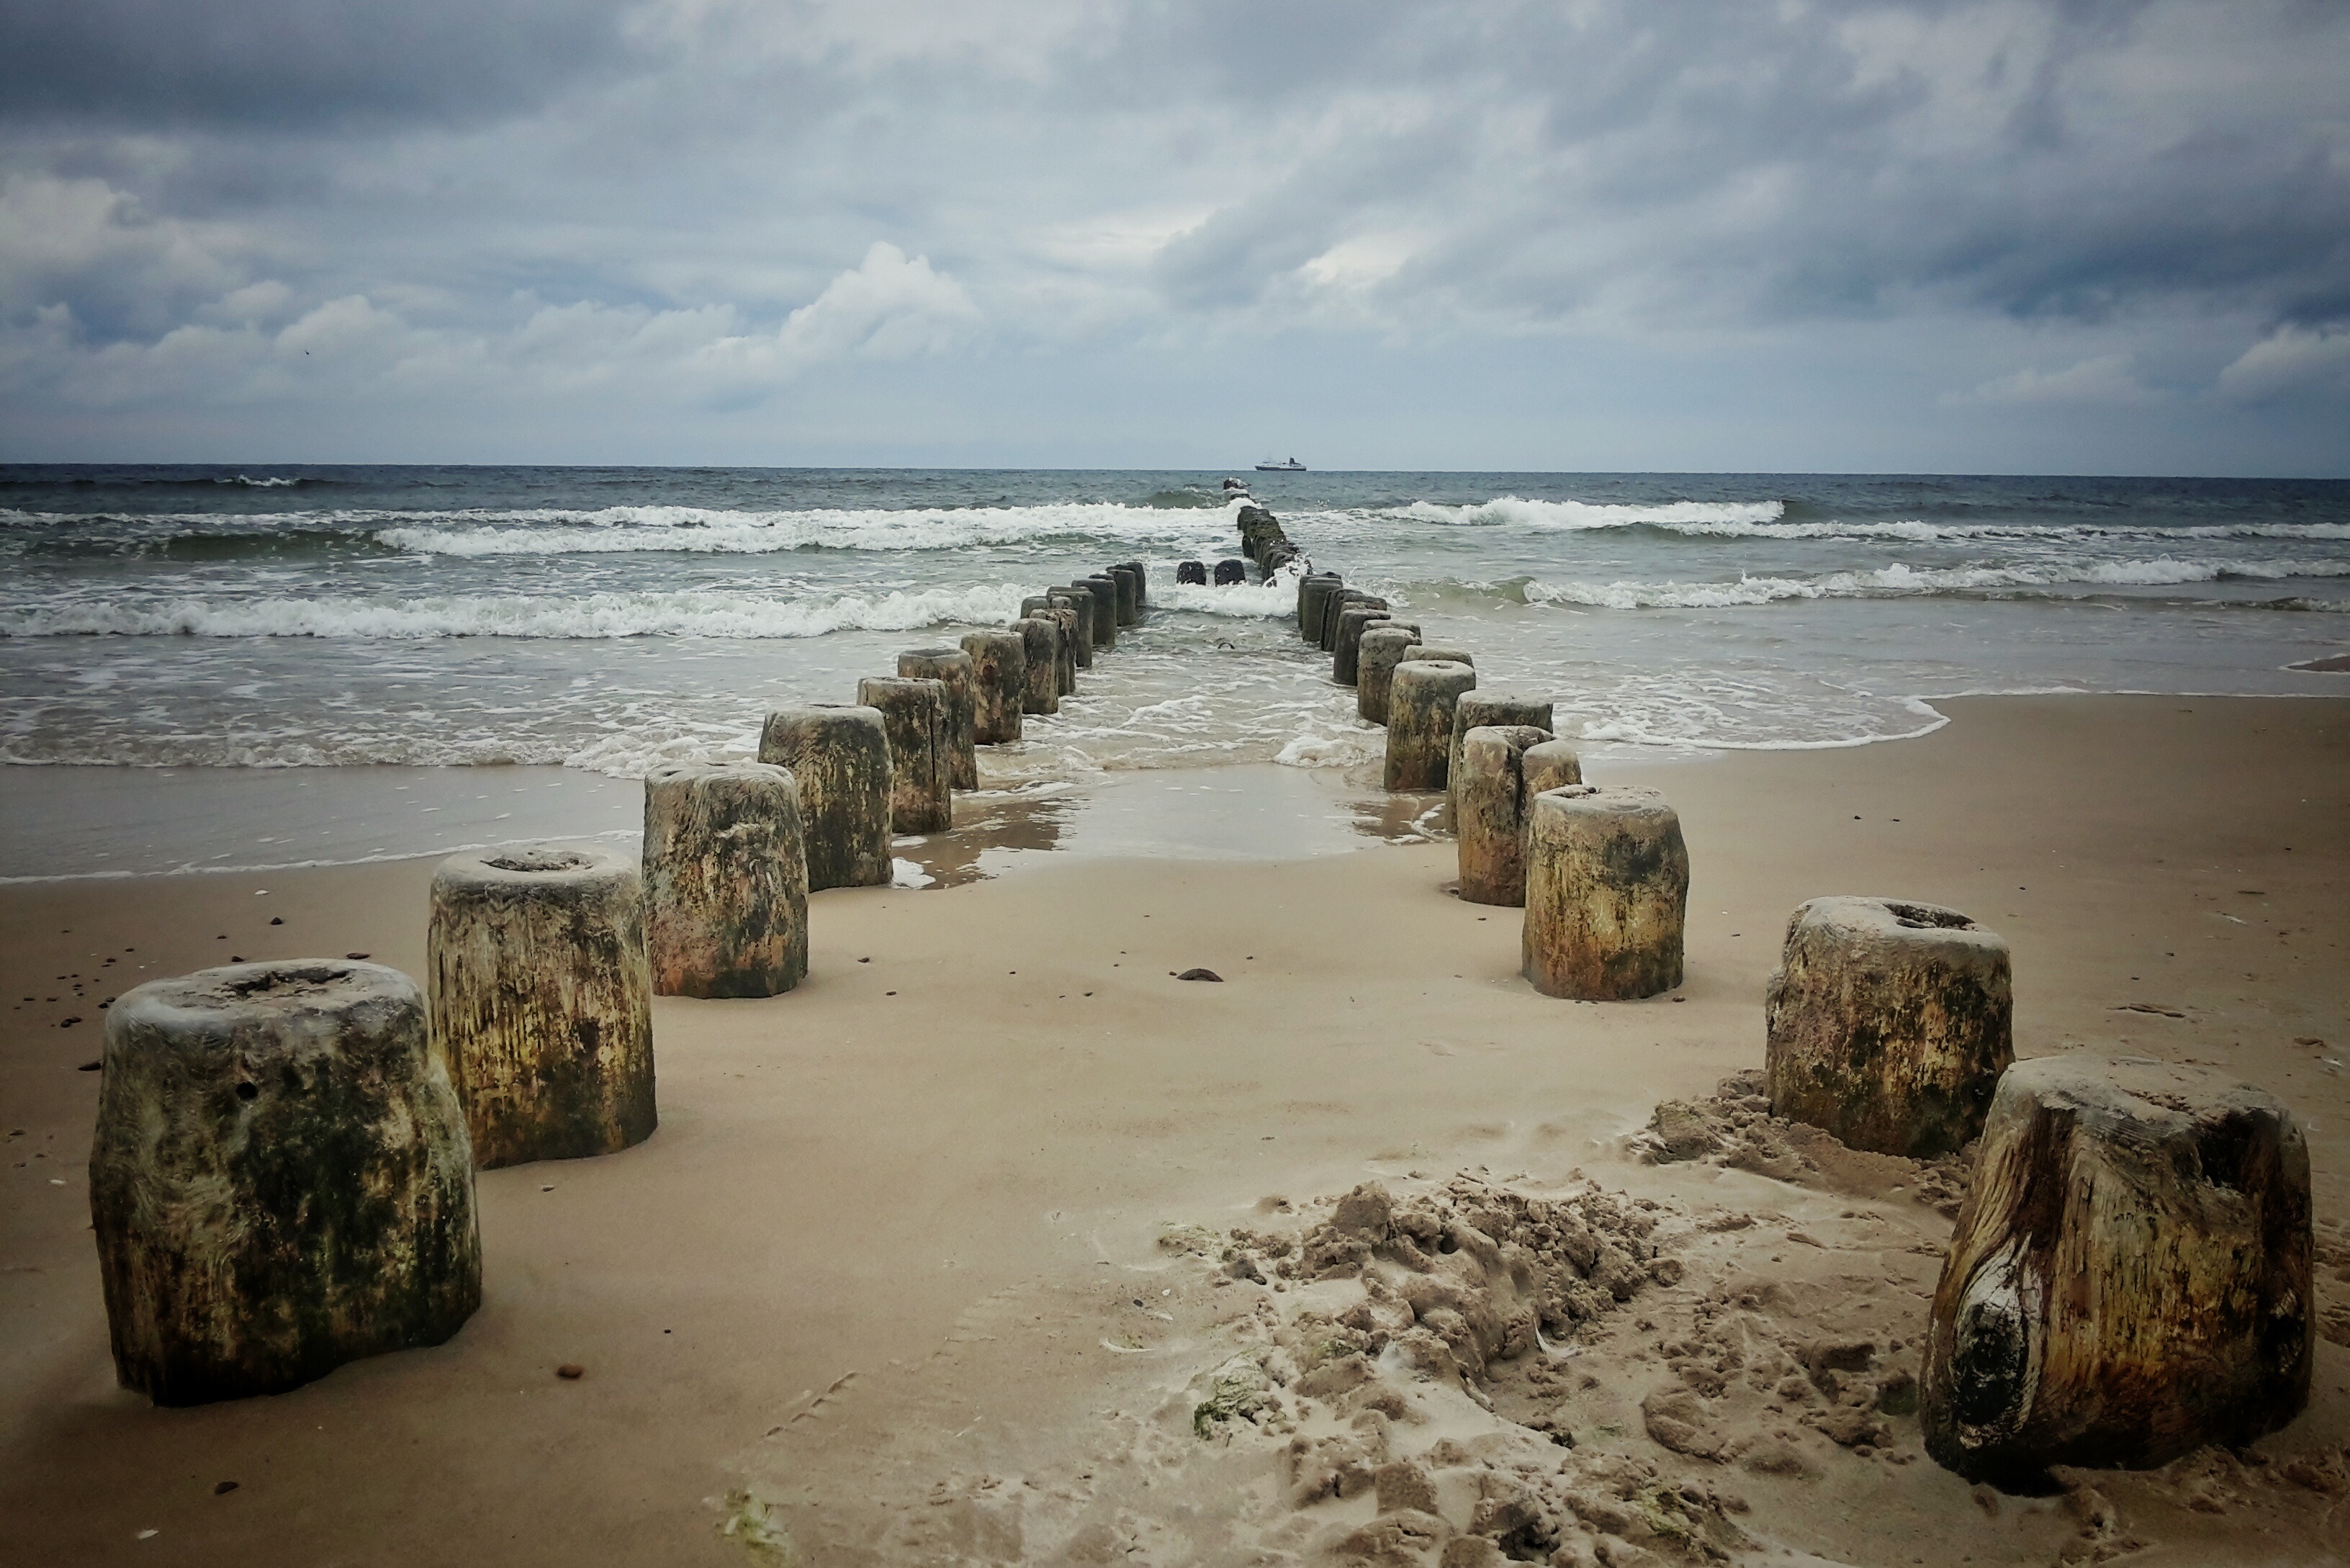
beach, sea, coast, water, sand, rock, ocean, shore, wave, vacation, bay, terrain, material, body of water, breakwater, cape